Libya–Malta relations

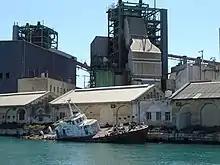
A decommissioned Maltese patrol boat laid up at Marsa in 2006. This was one of four boats donated by Libya to Malta in 1975–76.

Libya–Malta relations are foreign relations between the State of Libya and the Republic of Malta. Both countries established diplomatic relations on 11 June 1965, soon after Malta's independence. Both countries had very close ties and cooperation during Dom Mintoff's governments. Libya has an embassy in Attard and Malta has an embassy in Tripoli. In 2013, Libyan Prime Minister Ali Zeidan said that the relationship between the two countries is "excellent".